Escondido, California

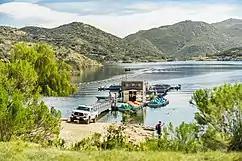
Boating activities at Dixon Lake

Old Escondido Historic District is bounded by Escondido Boulevard on the west, Chestnut Street on the east, Fifth Avenue on the north, and Thirteenth Avenue on the south. This area is made up of mostly single-family residential housing built in the late 1800s and early 1900s in the Victorian and Craftsman styles and is a 5- to 10-minute walk to Grand Avenue in Downtown Escondido.